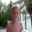
Label: boy